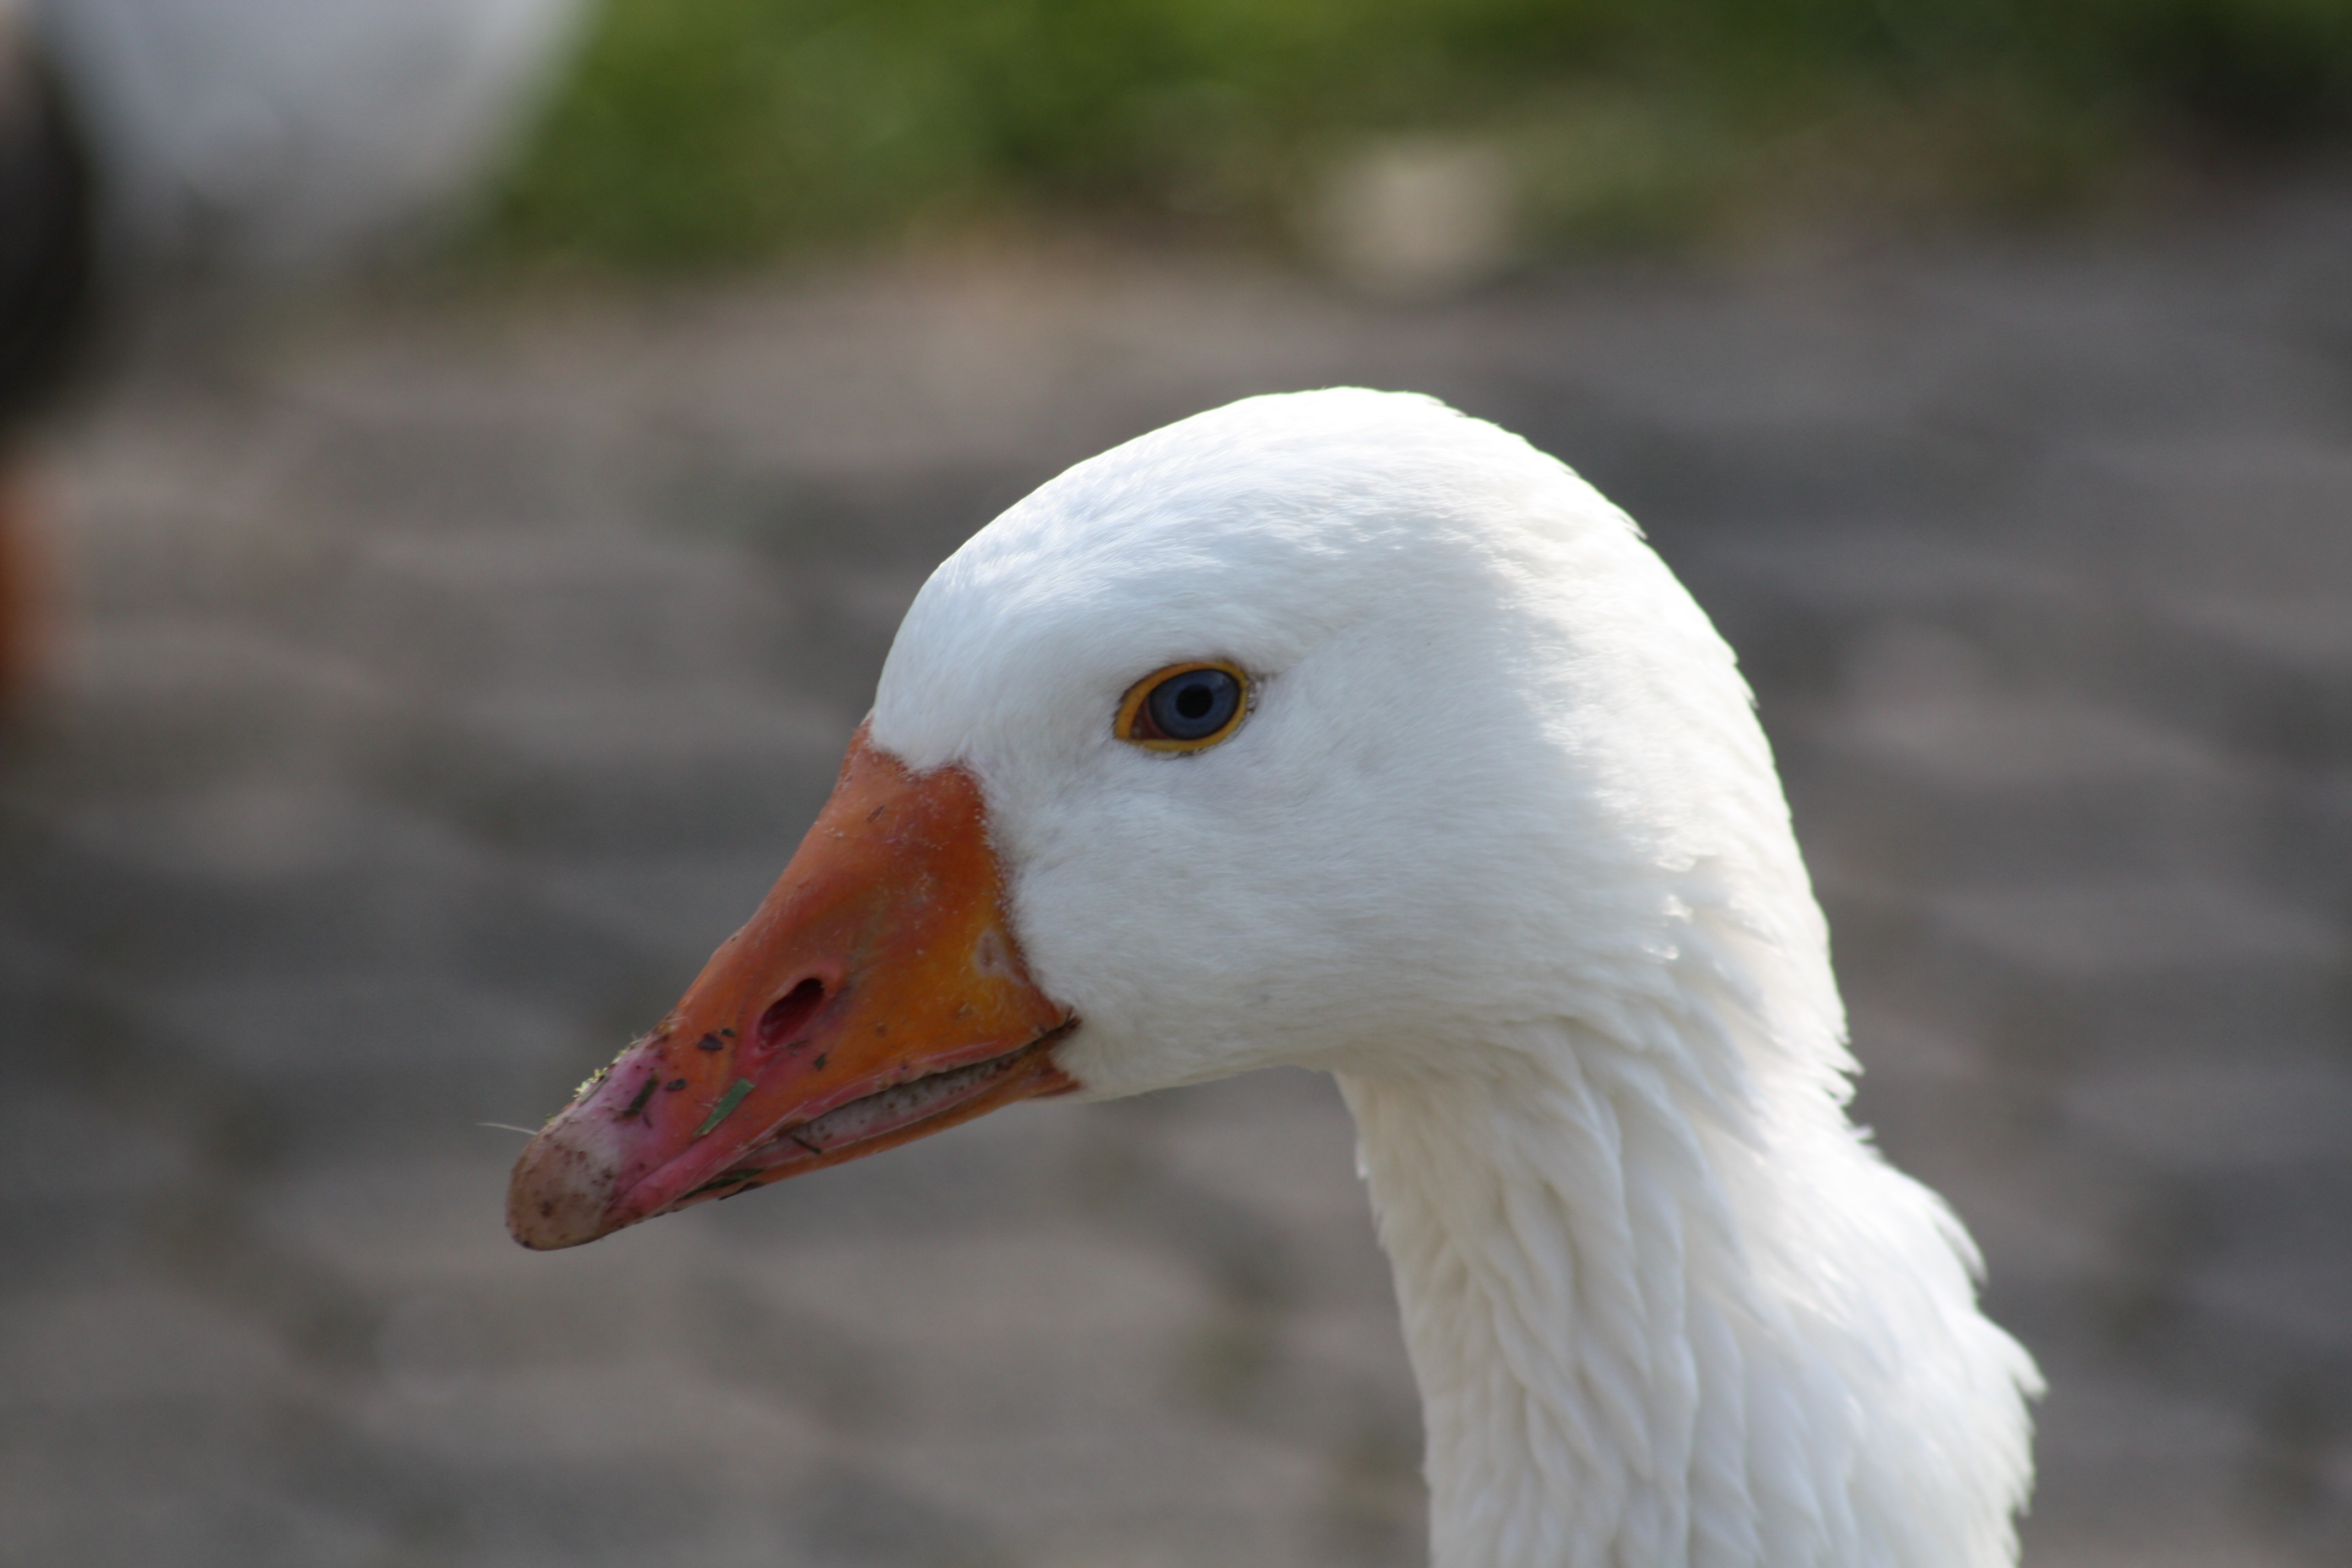
bird, wing, wildlife, beak, feather, fauna, close up, swan, duck, goose, vertebrate, waterfowl, water bird, ducks geese and swans